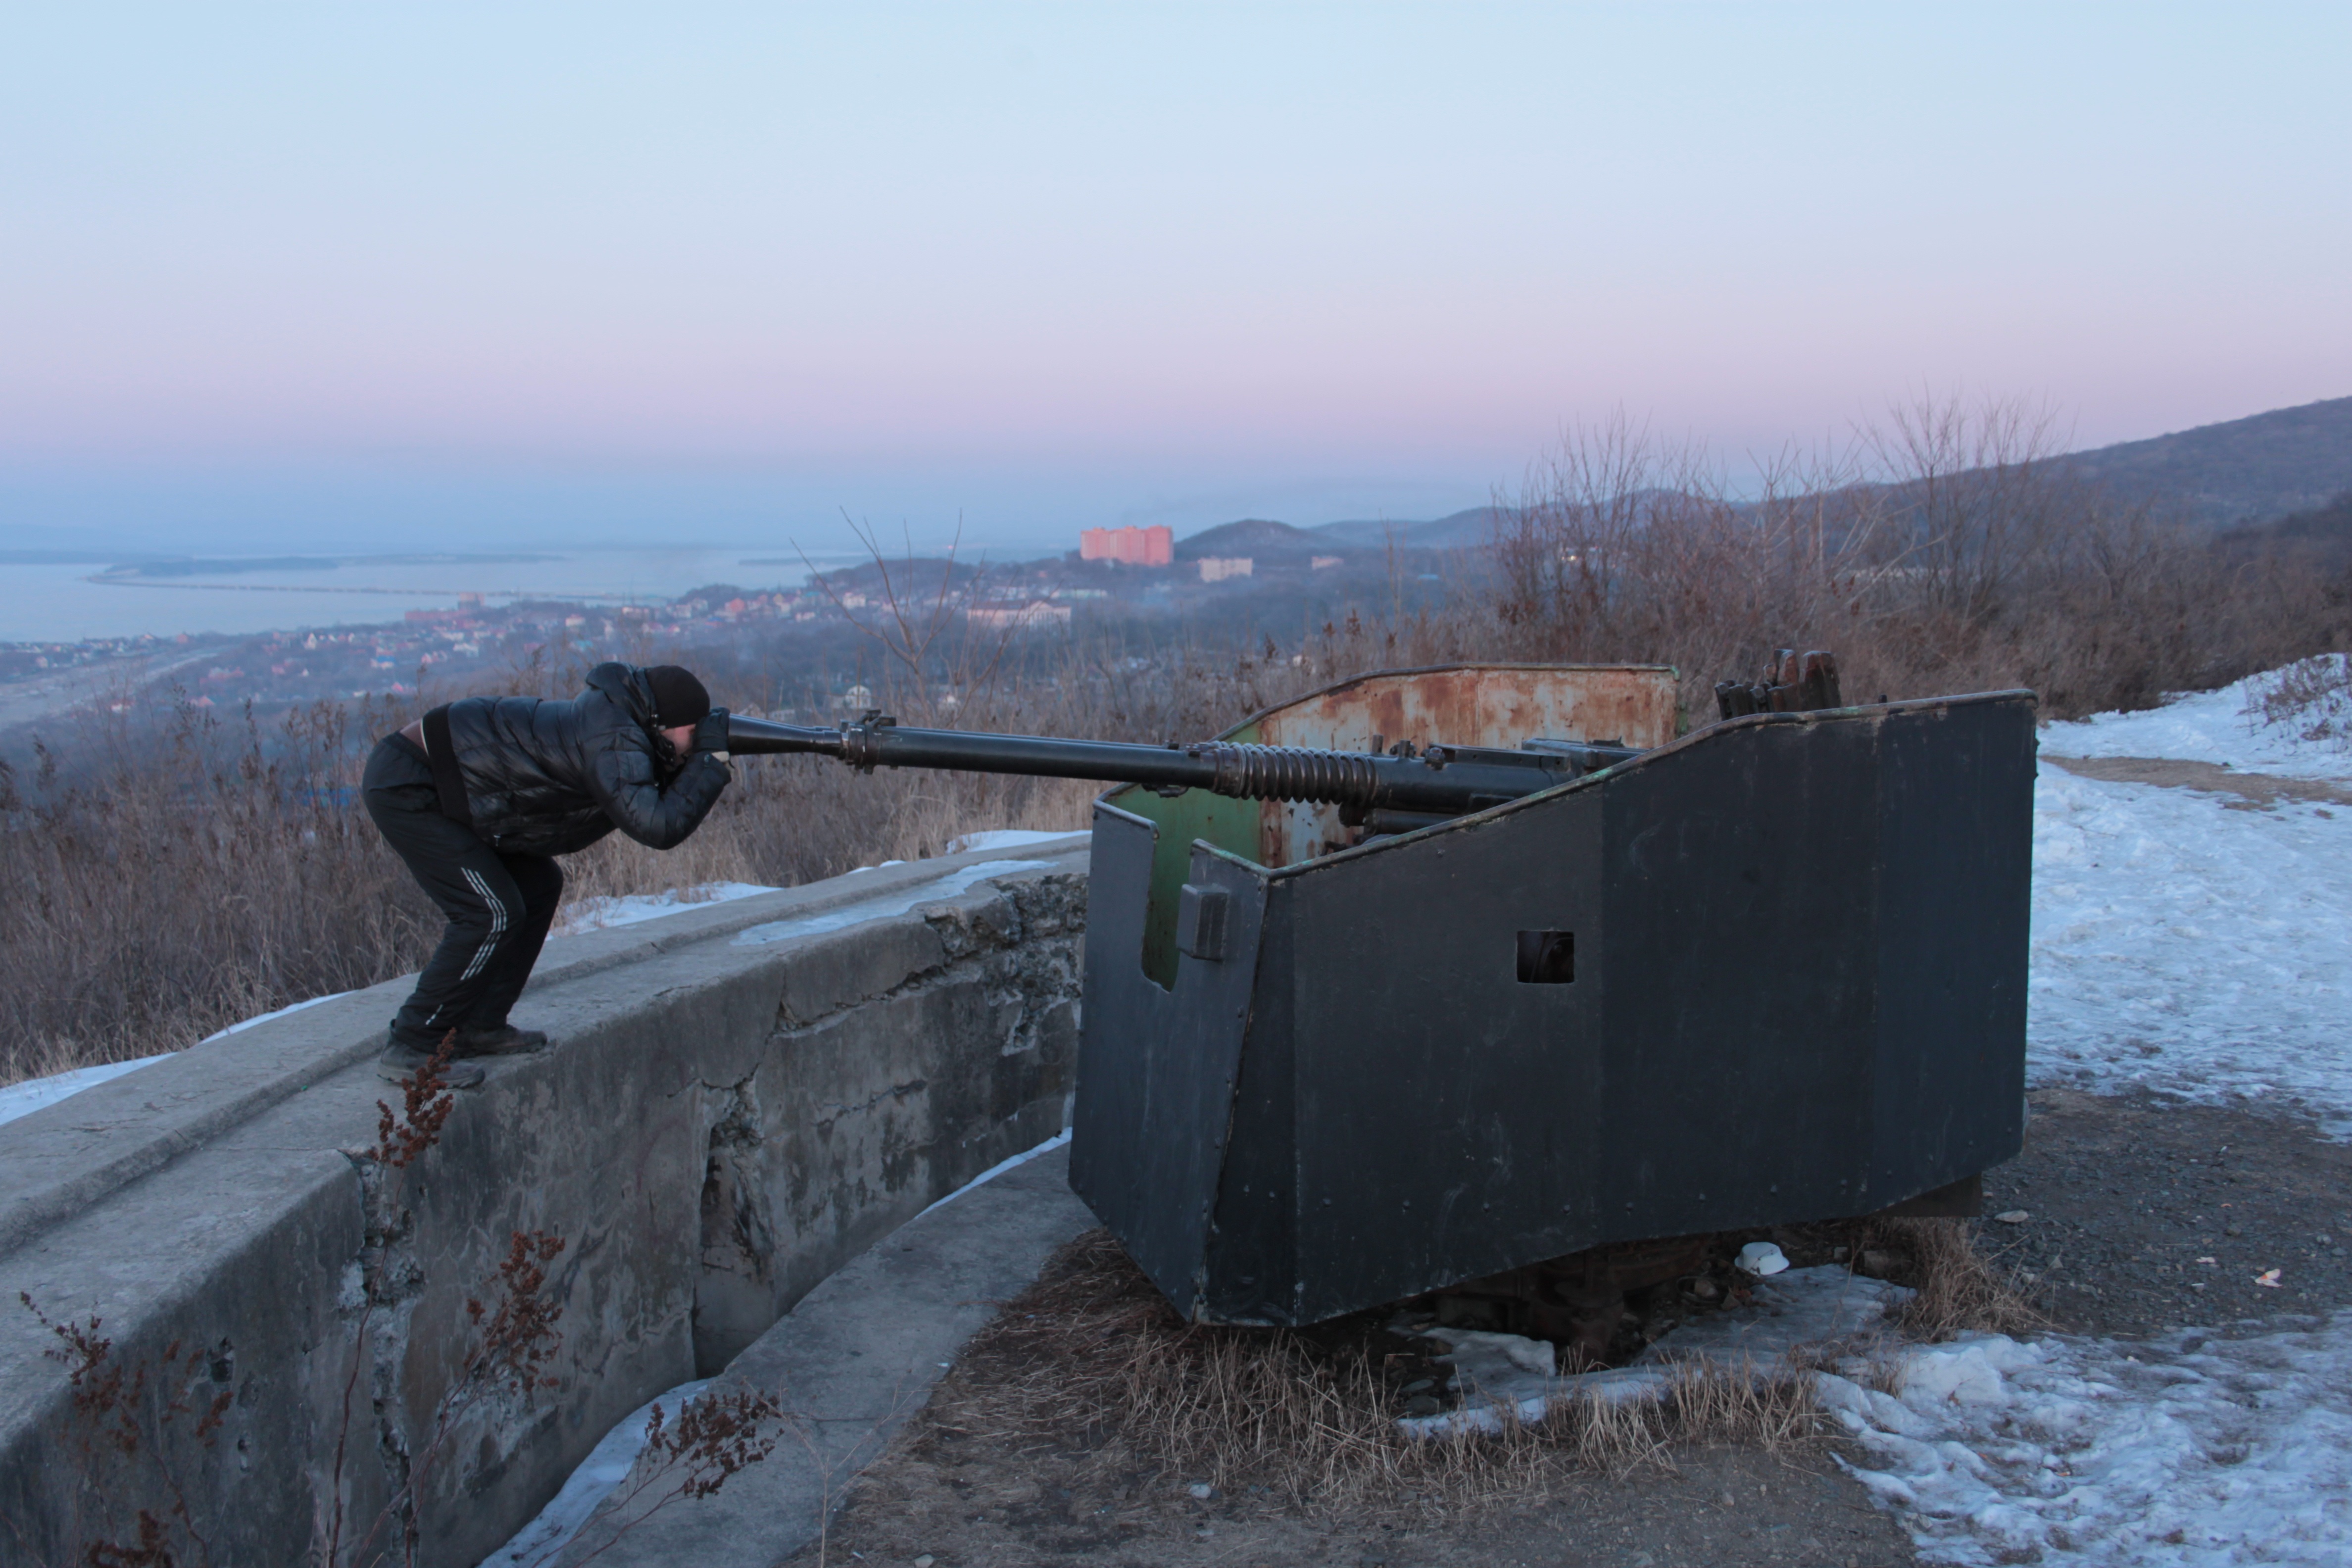
mountain, snow, winter, tool, military, weather, fort, cannon, geological phenomenon